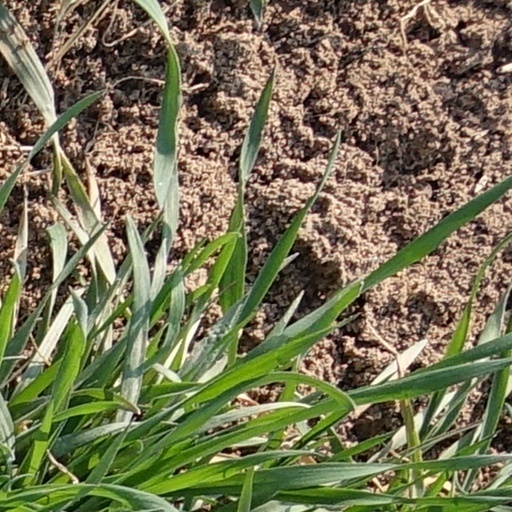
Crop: wheat